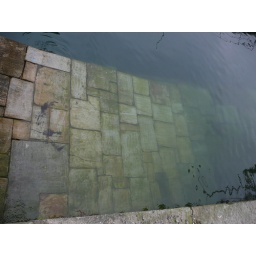
Stone boat ramp in the Lastres harbor. I love the way the water colors the stone.